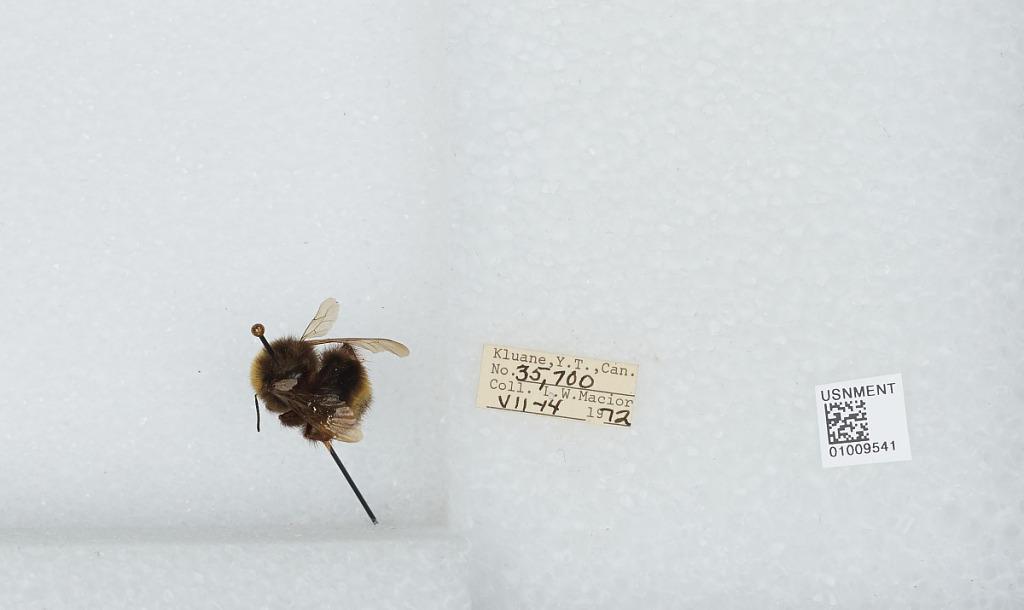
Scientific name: Bombus (Bombus) lucorum (Linnaeus)
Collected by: L. Macior
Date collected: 1972-7-14
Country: Canada
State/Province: Yukon Territory
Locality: Kluane
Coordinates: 60.75, -139.5